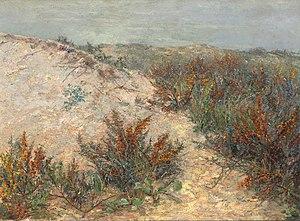
Knokke-Heist est une commune néerlandophone de Belgique située en Région flamande dans la province de Flandre-Occidentale. C'est une station balnéaire huppée d’environ 35 000 habitants sur la côte, à la frontière avec les Pays-Bas. Haut lieu du tourisme belge, elle attire tout particulièrement les classes moyennes et aisées.